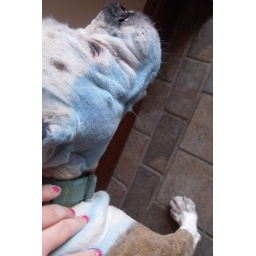
31/365 My dog layed in blue chalk today. Of course, on the white side of her face